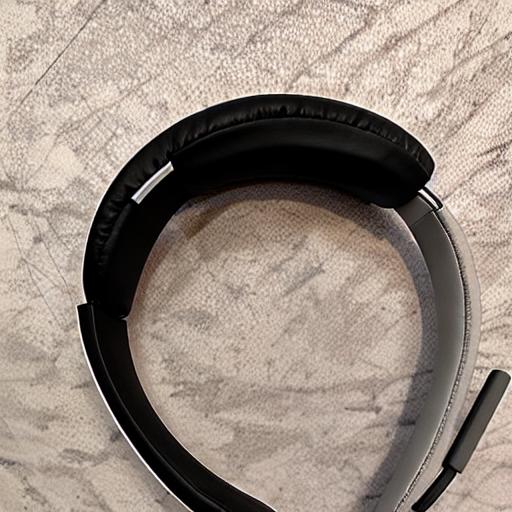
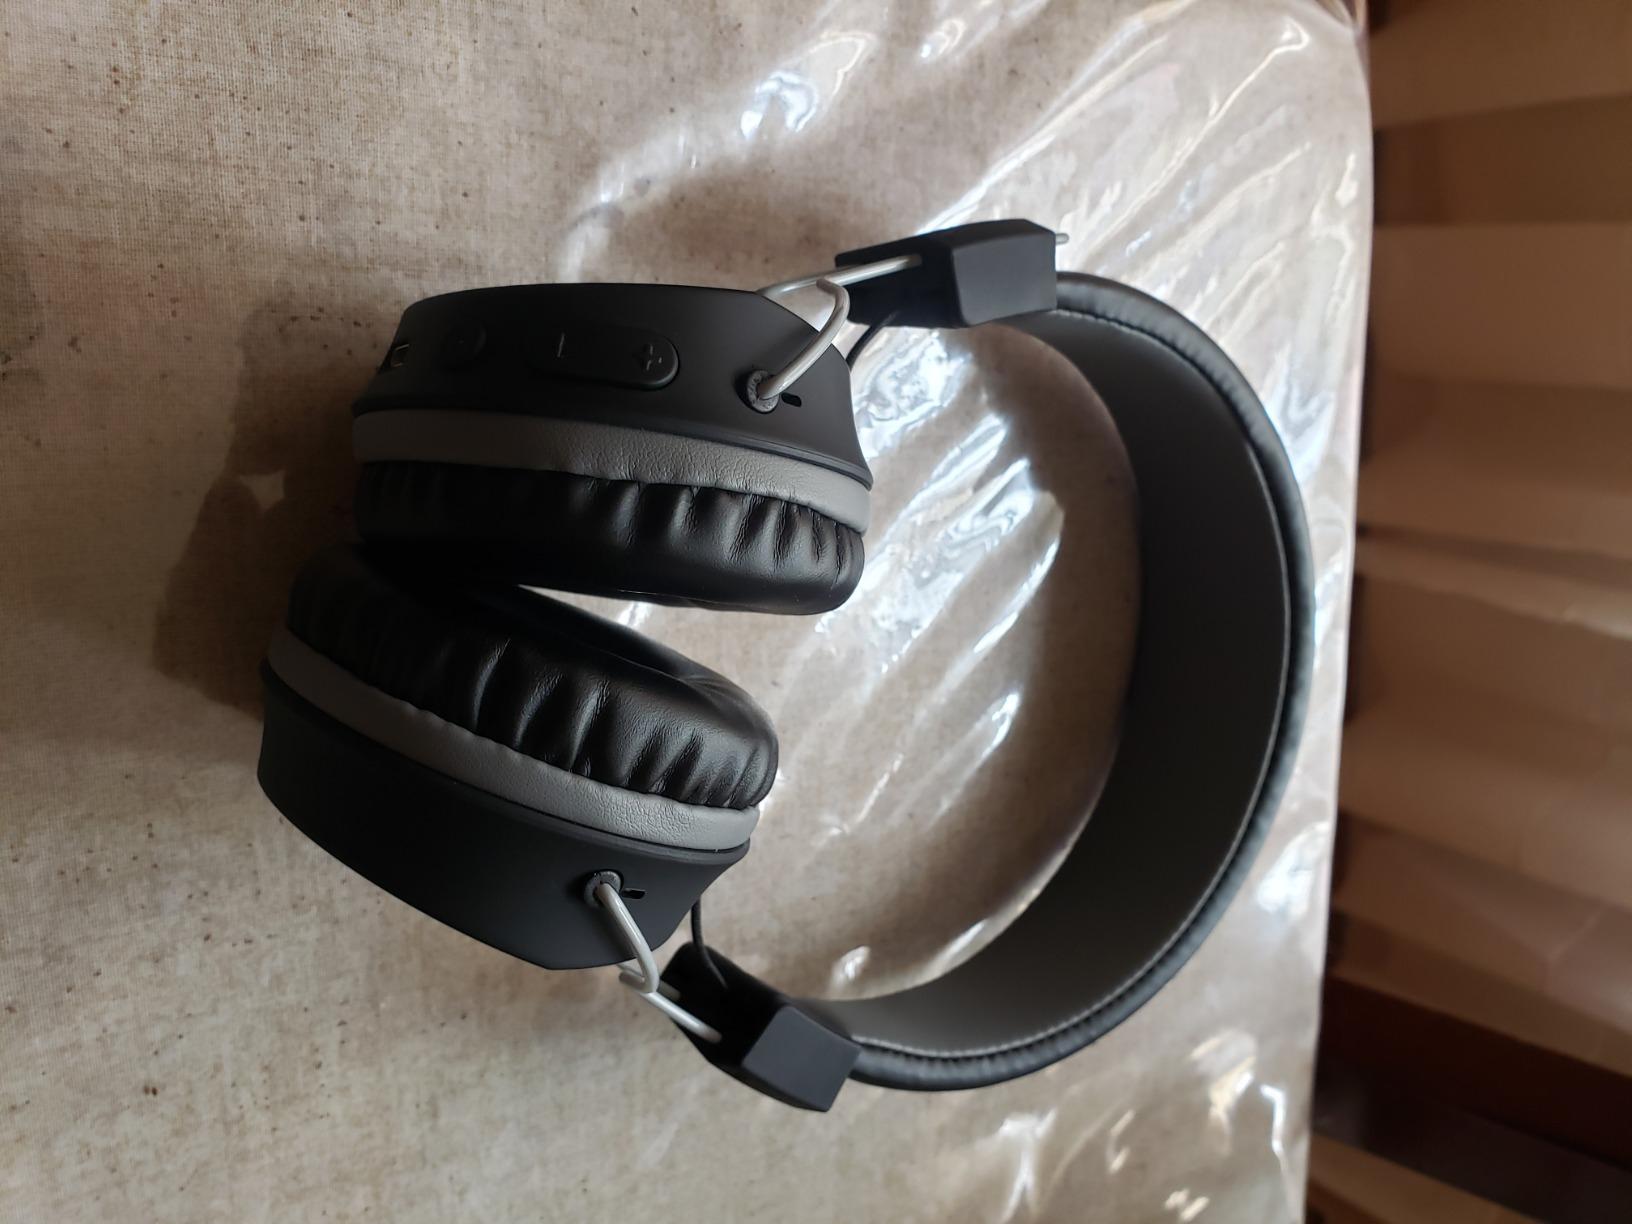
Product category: headphones
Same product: no